The Farmer's Wife (1941 film)

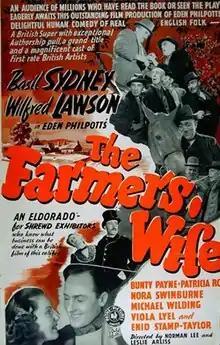
Original trade ad

The Farmer's Wife is a 1941 British comedy drama film directed by Norman Lee and Leslie Arliss and starring Basil Sydney, Wilfrid Lawson and Nora Swinburne. It was written by Arliss, J. E. Hunter and Lee based on the 1916 play "The Farmer's Wife" by Eden Phillpotts which had previously been adapted by Alfred Hitchcock for a 1928 film of the same name. It was produced by ABPC at Welwyn Studios, at a time when the company's main Elstree Studios had been requisitioned for wartime use. The film is not widely known.